Whitework embroidery

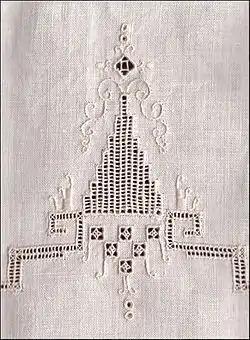
Linen towel with drawn threadwork accented with embroidery in stem and satin stitch.

Whitework embroidery is any embroidery technique in which the stitch and the foundation fabric (traditionally white linen) are of same color. Styles of whitework embroidery include most drawn thread work, broderie anglaise, Hardanger embroidery, Hedebo embroidery, Mountmellick embroidery, reticella and Schwalm. Whitework embroidery is one of the techniques employed in heirloom sewing for blouses, christening gowns, baby bonnets, and other small articles. It has been used extensively on household and ecclesiastical linen, as decoration. It is often found on traditional regional and national costume, particularly on shirts, aprons and head coverings.